Describe the emotion expressed in this image:  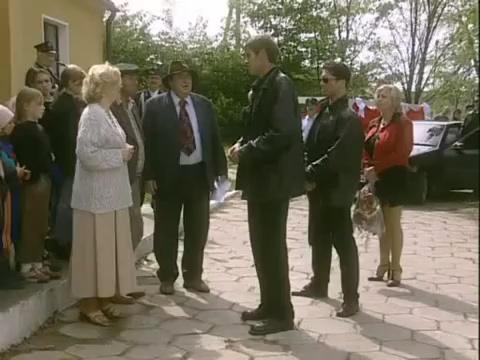
This person displays Suffering, valence and arousal with low intensity.